Béla Vörösmarty

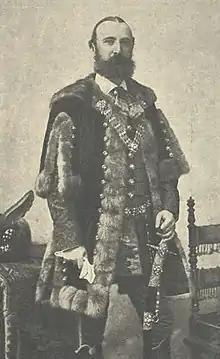
Béla Vörösmarty in 1899 ("Vasárnapi Újság")Photograph by the Károly Koller studios

Béla Vörösmarty (23 April 1844 – 9 October 1904) was a Hungarian jurist and politician, son of poet Mihály Vörösmarty and and brother of Ilona Vörösmarty.